This Little Piggy

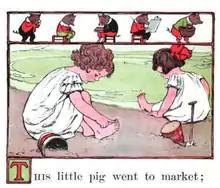
Children playing "This Little Pig".

The rhyme is usually counted out on an infant or toddler's toes, each line corresponding to a different toe, usually starting with the big toe and ending with the little toe.